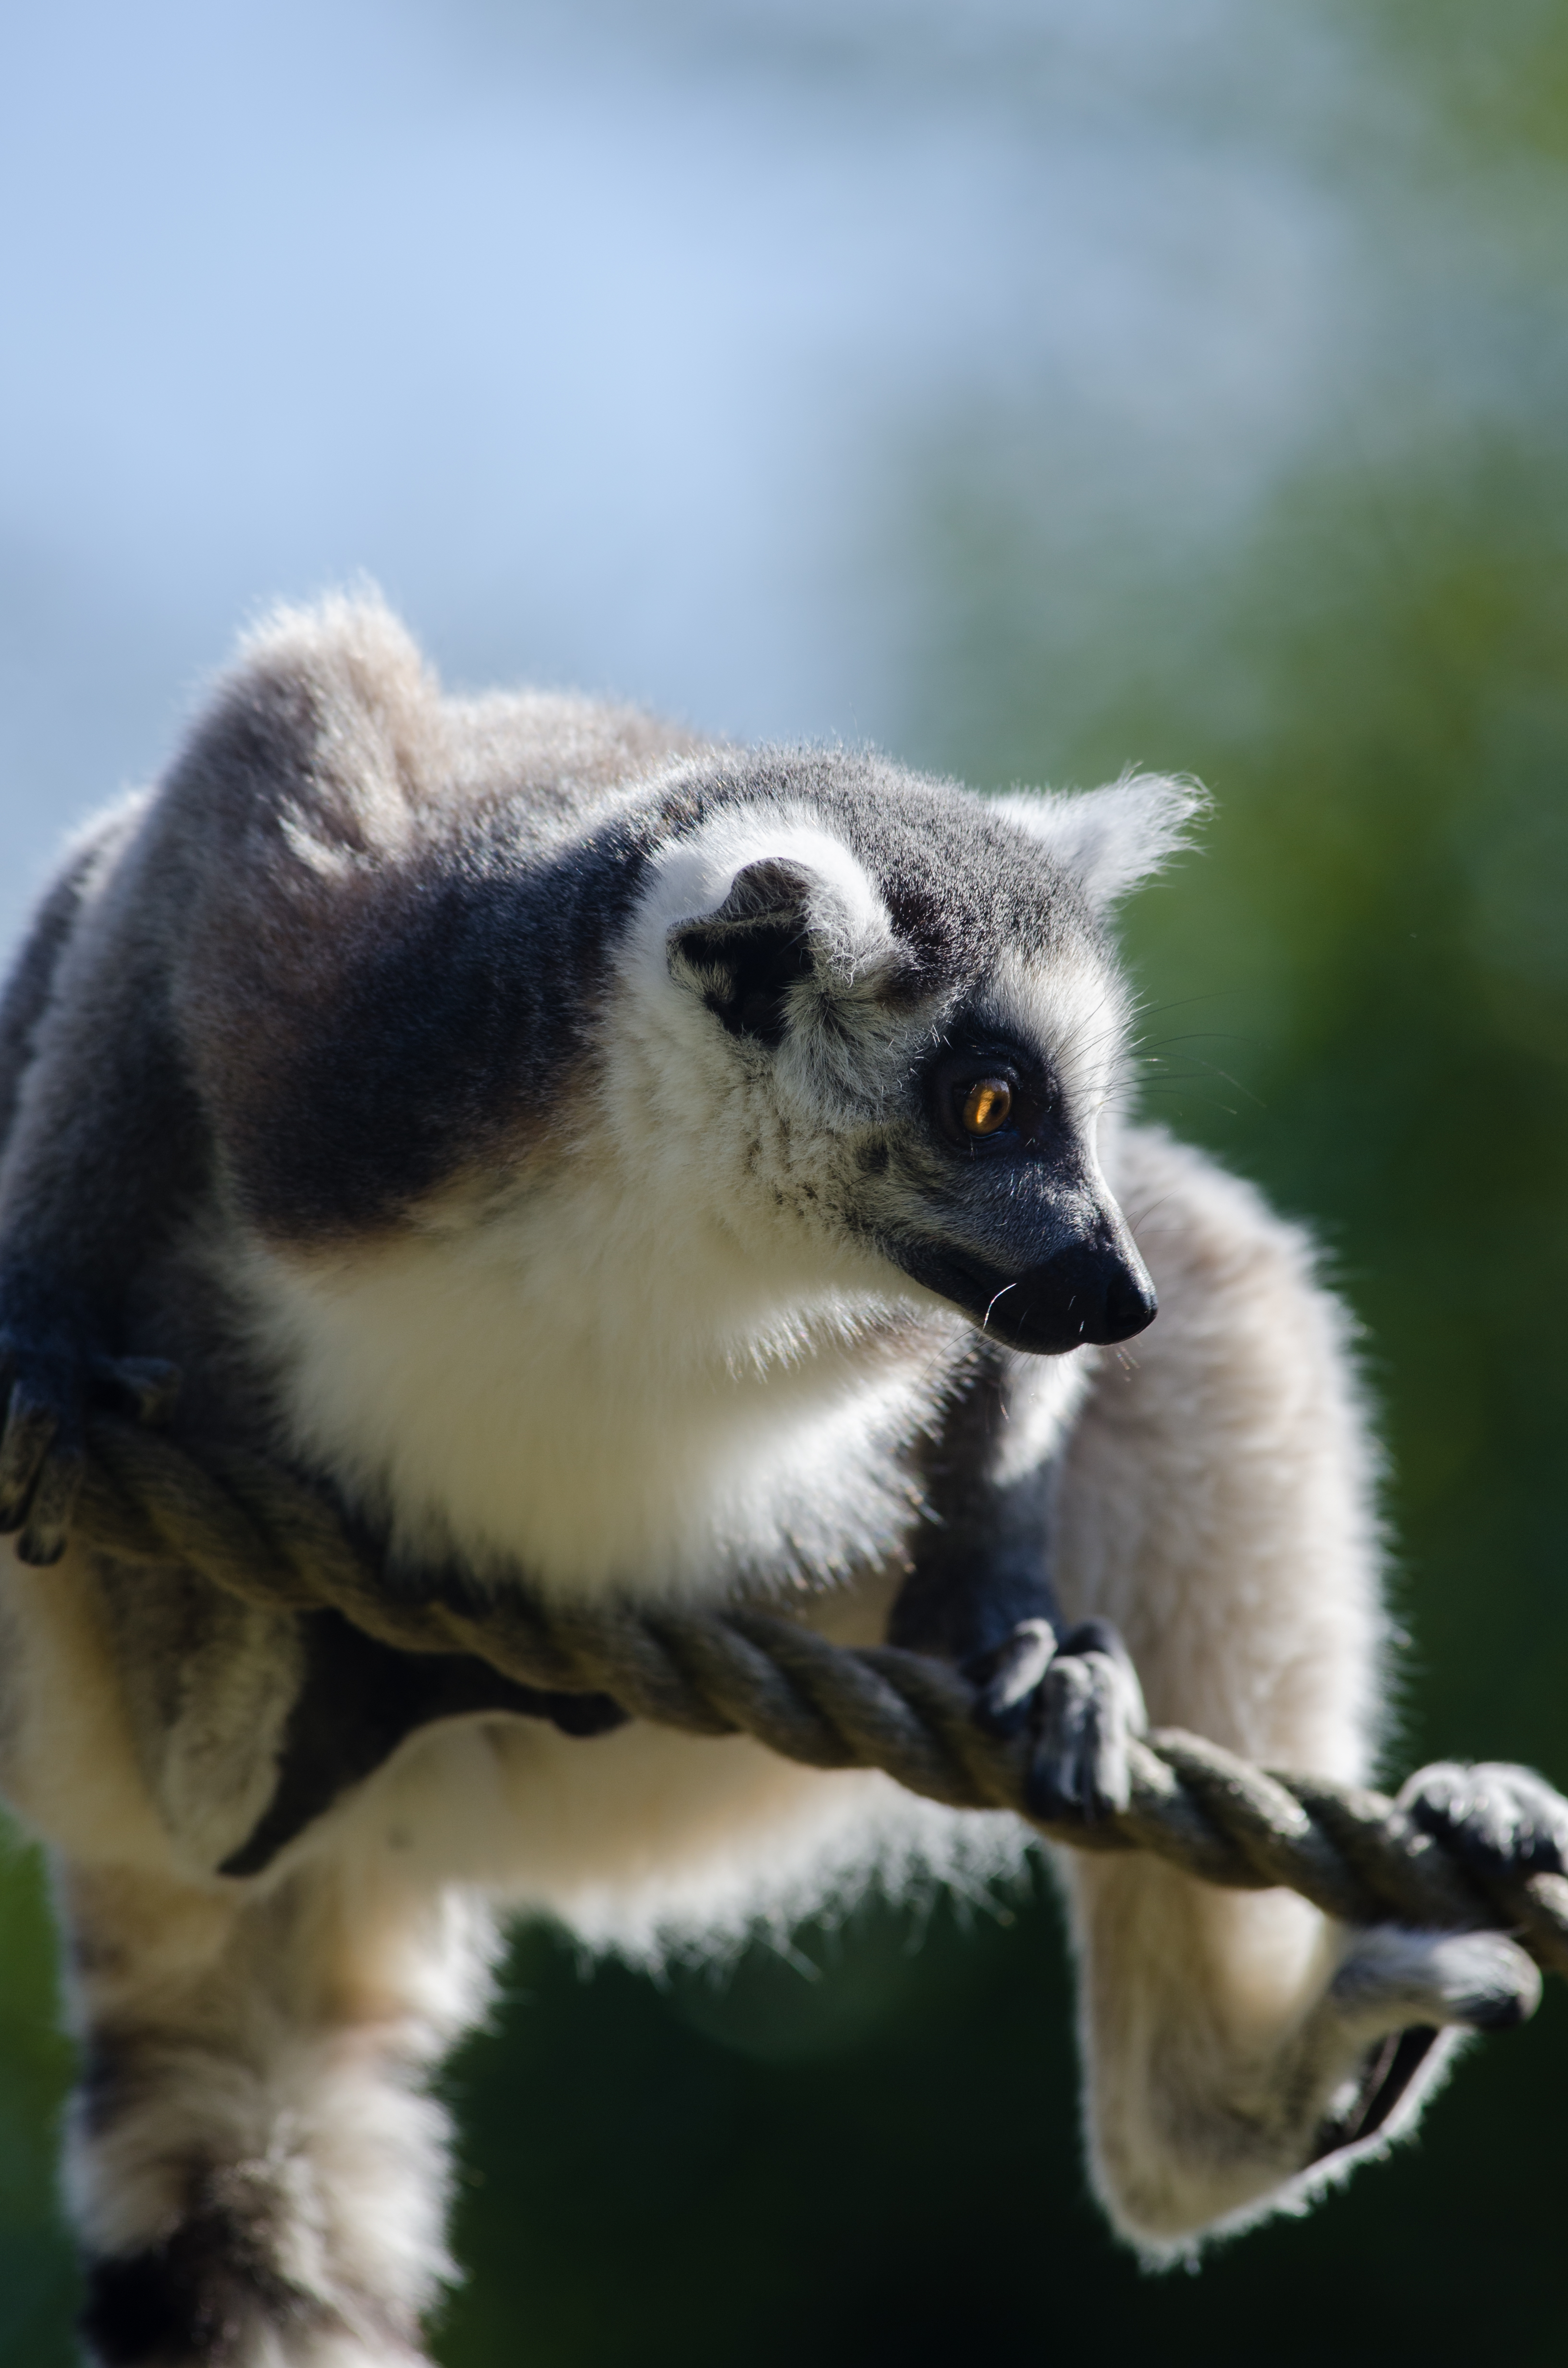
ring, feet, cute, wildlife, zoo, mammal, nikon, fauna, primate, close up, eyes, hands, madagascar, vertebrate, germany, deutschland, adorable, lemur, d7000, niedlich, tierpark, tailed, katta, hnde, fse, madagaskar, lemuren, kattas